Rex Aubrey

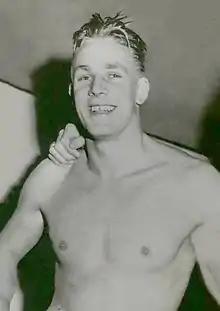
Aubrey at an NCAA meet in 1956

Rex Aubrey (4 February 1935 – 20 April 2021) was an Australian freestyle swimmer. He competed in the 100 m and 4 × 200 m relay events at the 1952 Olympics and finished sixth in the 100 m individual event. Two years later he won two medals at the 1954 British Empire and Commonwealth Games.